Celebrity Studies

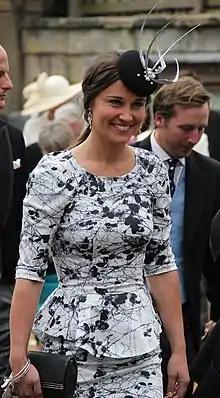
Pippa Middleton smiling while wearing a black and white dress.

In November 2011, Janet McCabe, a scholar from the University of London, published an article in the journal that examined the role of Pippa Middleton's buttocks. McCabe wrote, "The celebrity of the Middleton curves has something important to tell us about celebrating the feminine ideal, which is compelling enough to psychically entangle us and from which we are not entirely able to free ourselves." A later study published in the journal examined Middleton's buttocks through Marxist and Freudian analyses.